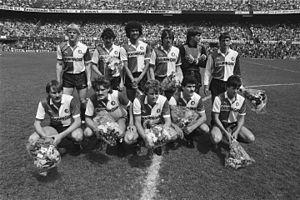
La liste des joueurs du Feyenoord Rotterdam regroupe l'ensemble des joueurs de football ayant effectué au moins un match officiel avec l'équipe première du Feyenoord Rotterdam.
Feyenoord Rotterdam, couramment appelé Feyenoord, est un club de football néerlandais originaire du sud de Rotterdam et fondé le 19 juillet 1908.